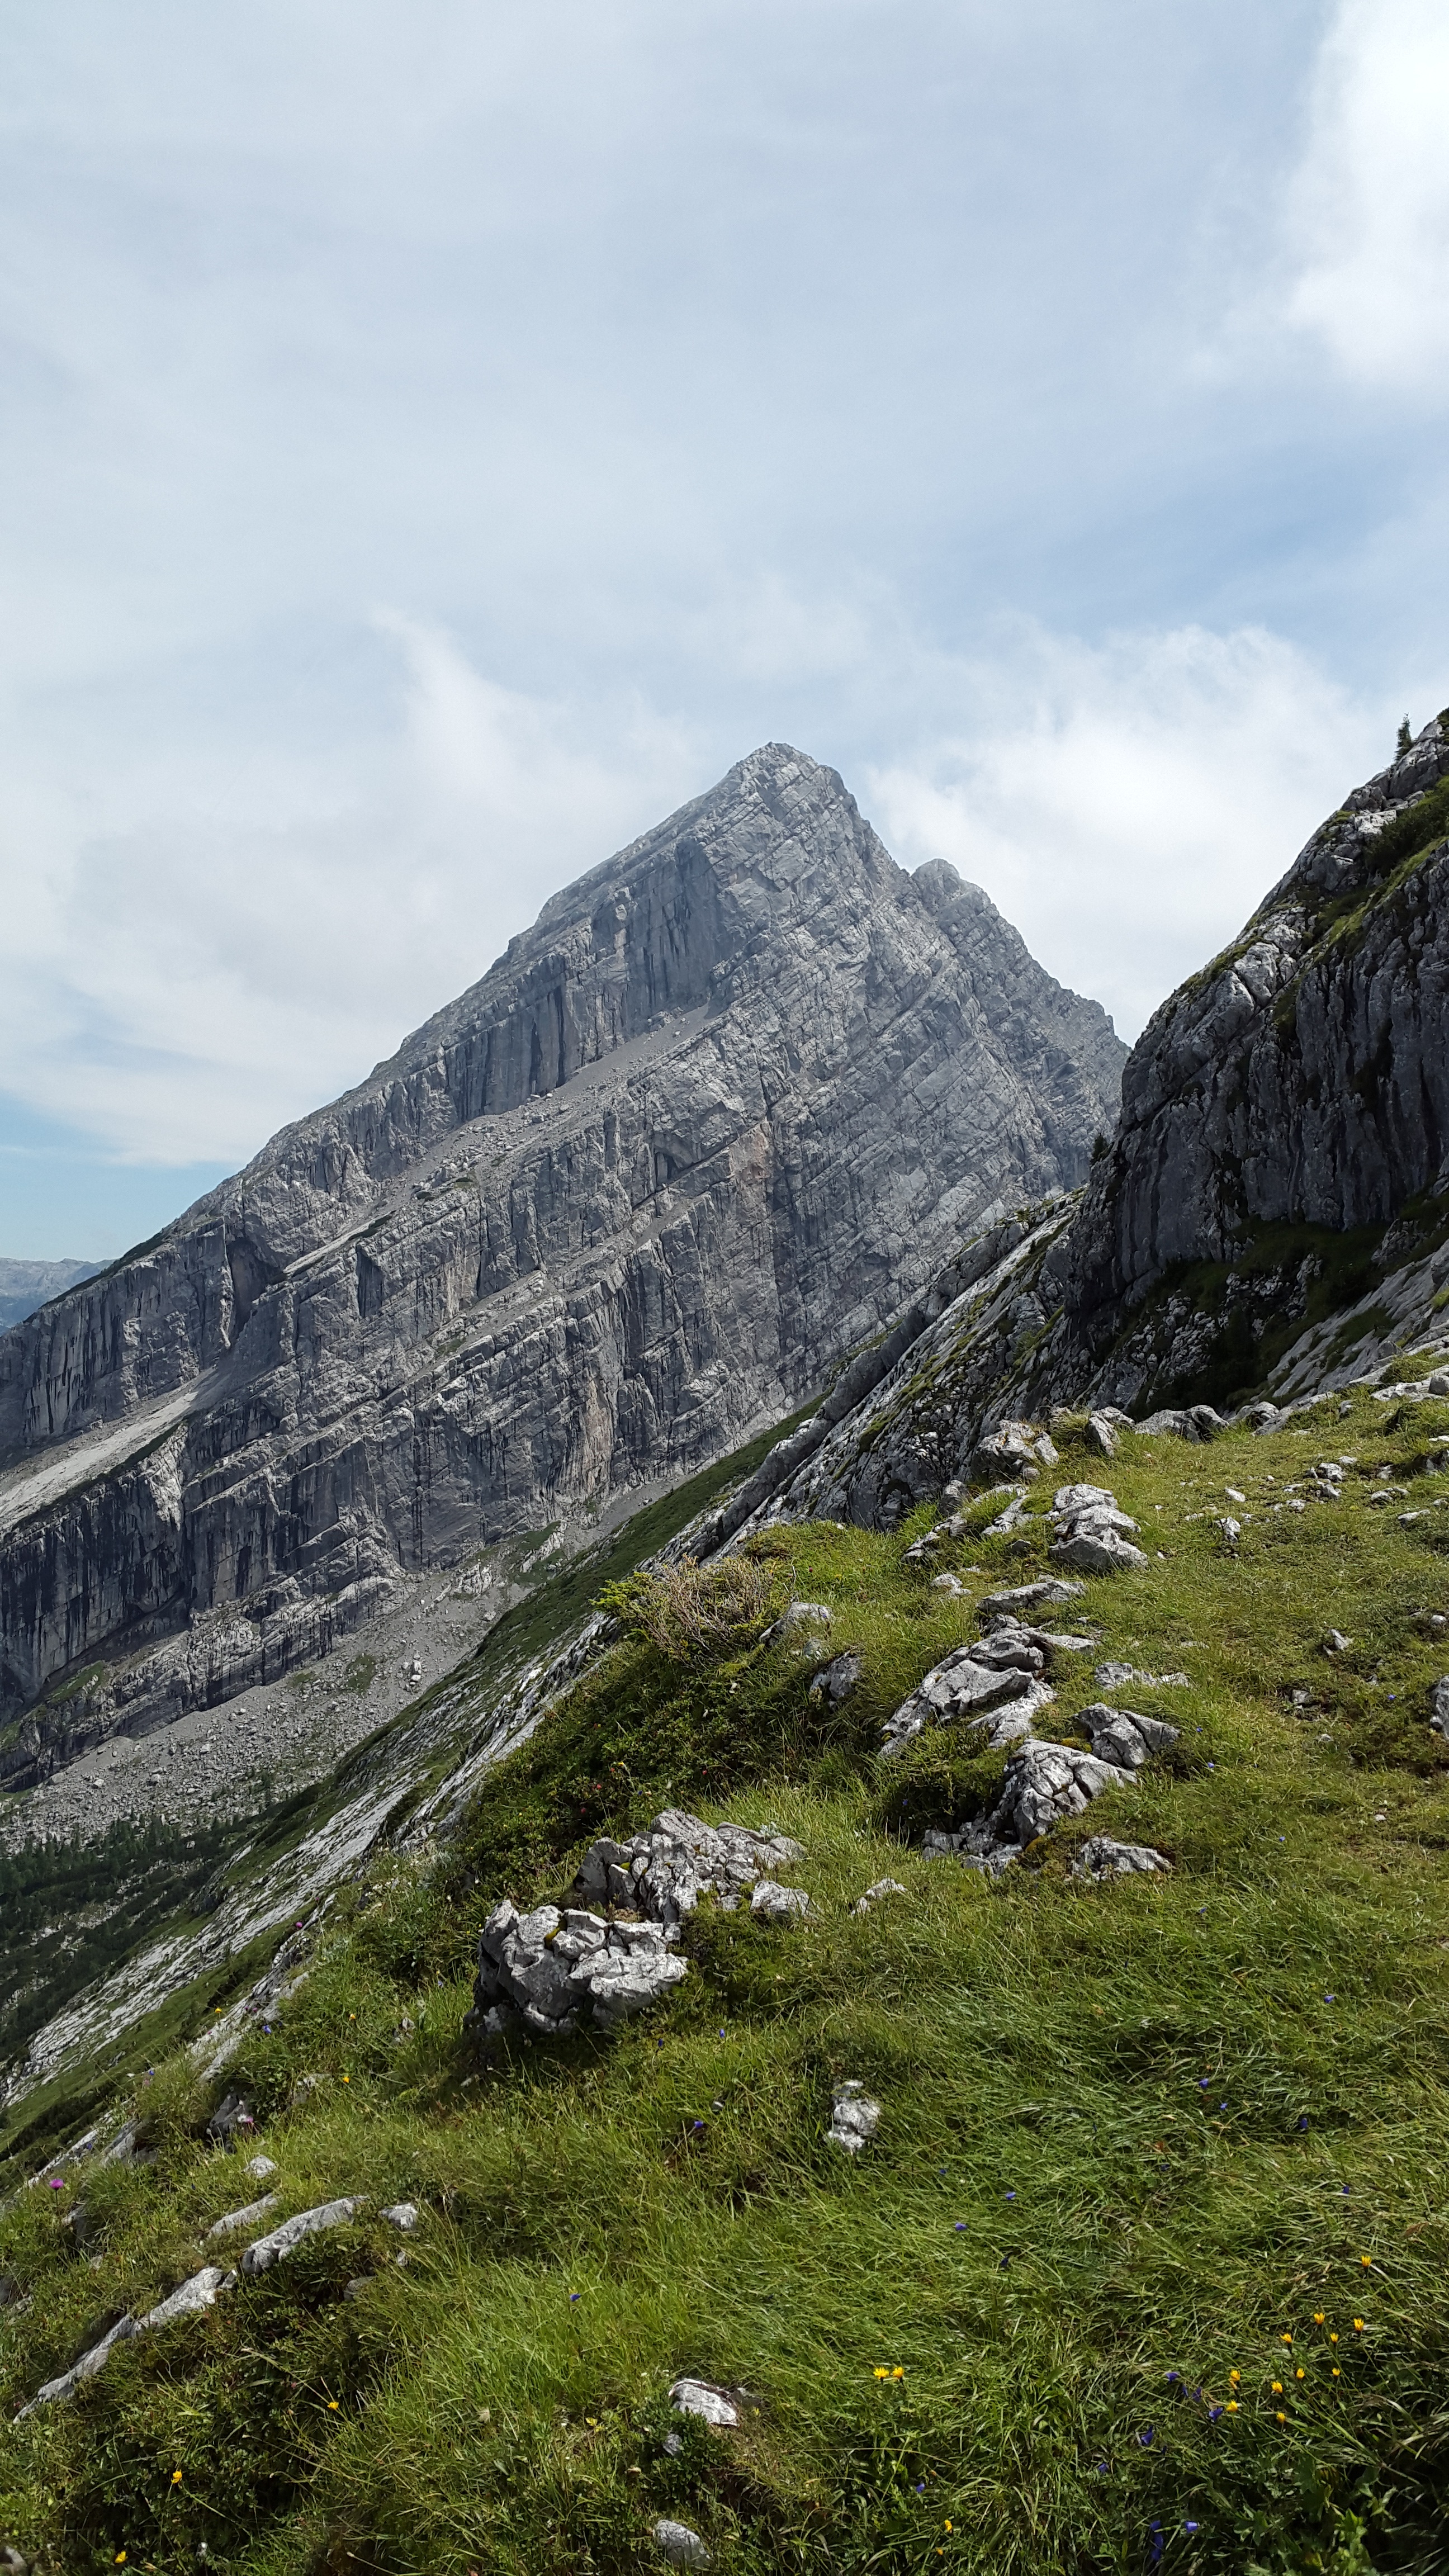
landscape, nature, rock, wilderness, walking, mountain, fog, hiking, meadow, hill, adventure, valley, mountain range, alpine, highland, ridge, summit, lime, mountaineering, massif, geology, mountains, alps, backpacking, plateau, fell, berchtesgadener land, berchtesgaden national park, berchtesgaden alps, landform, mountain pass, eastern alps, kleiner watzmann, watzmannfrau, watzfrau, geographical feature, mountainous landforms